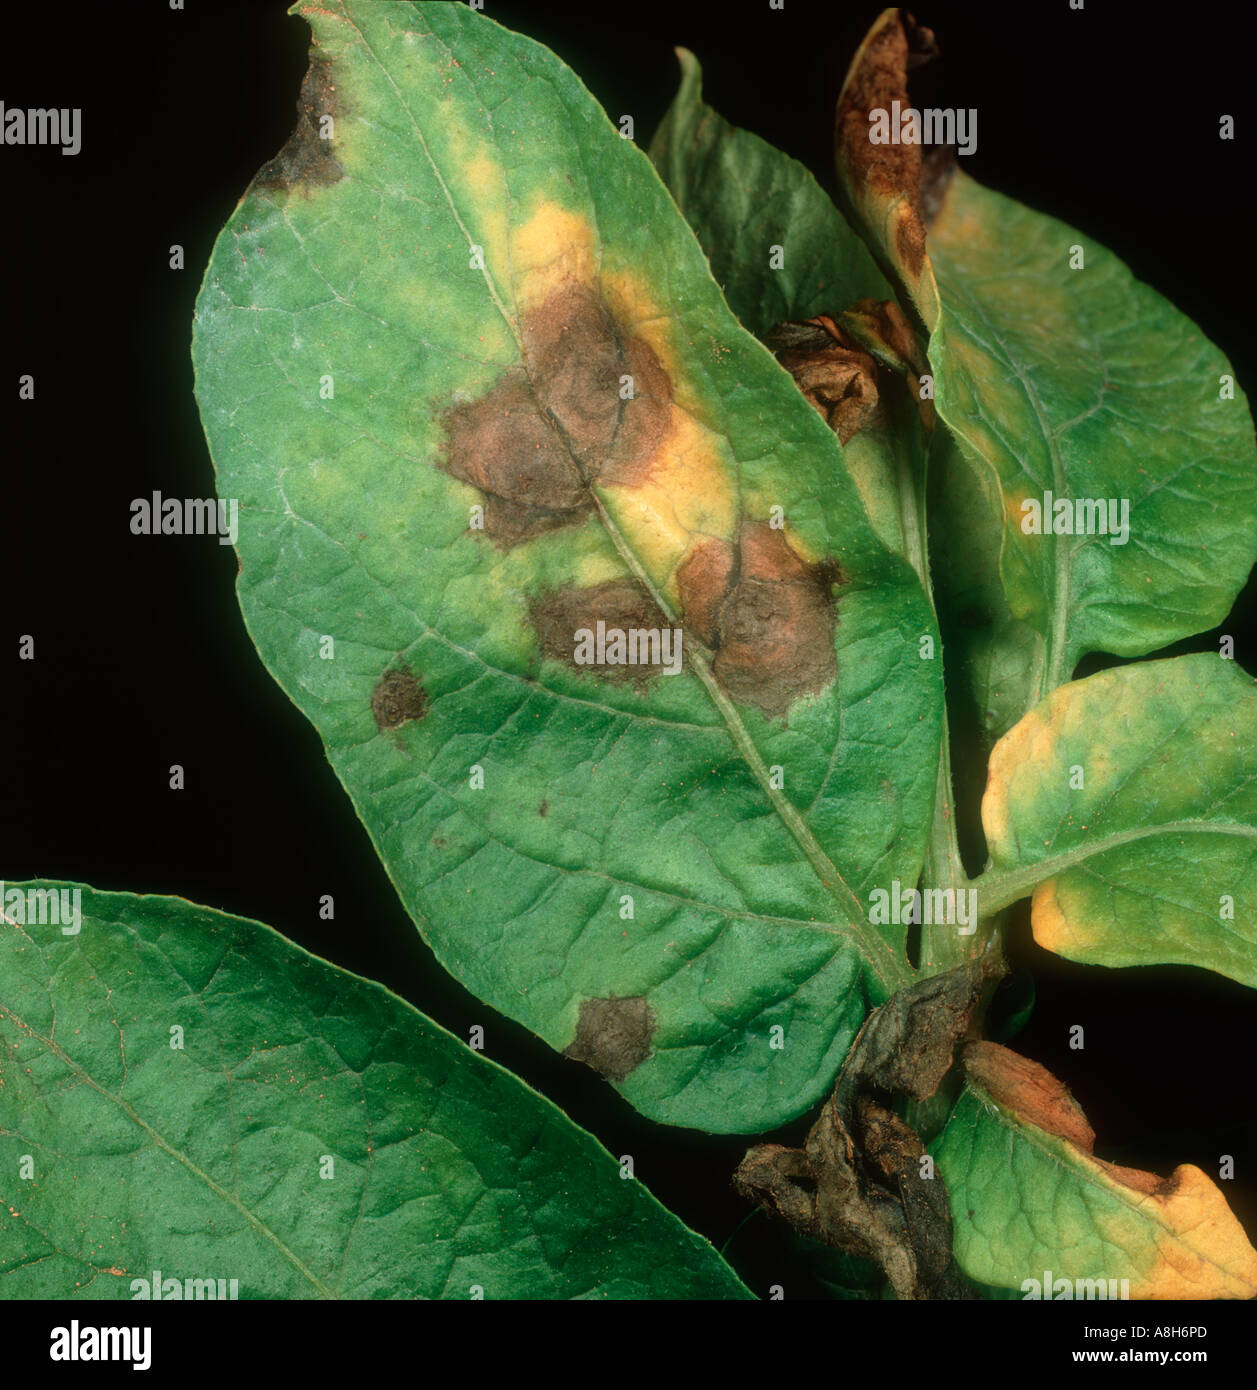
Plant: Potato
Disease: potato early blight